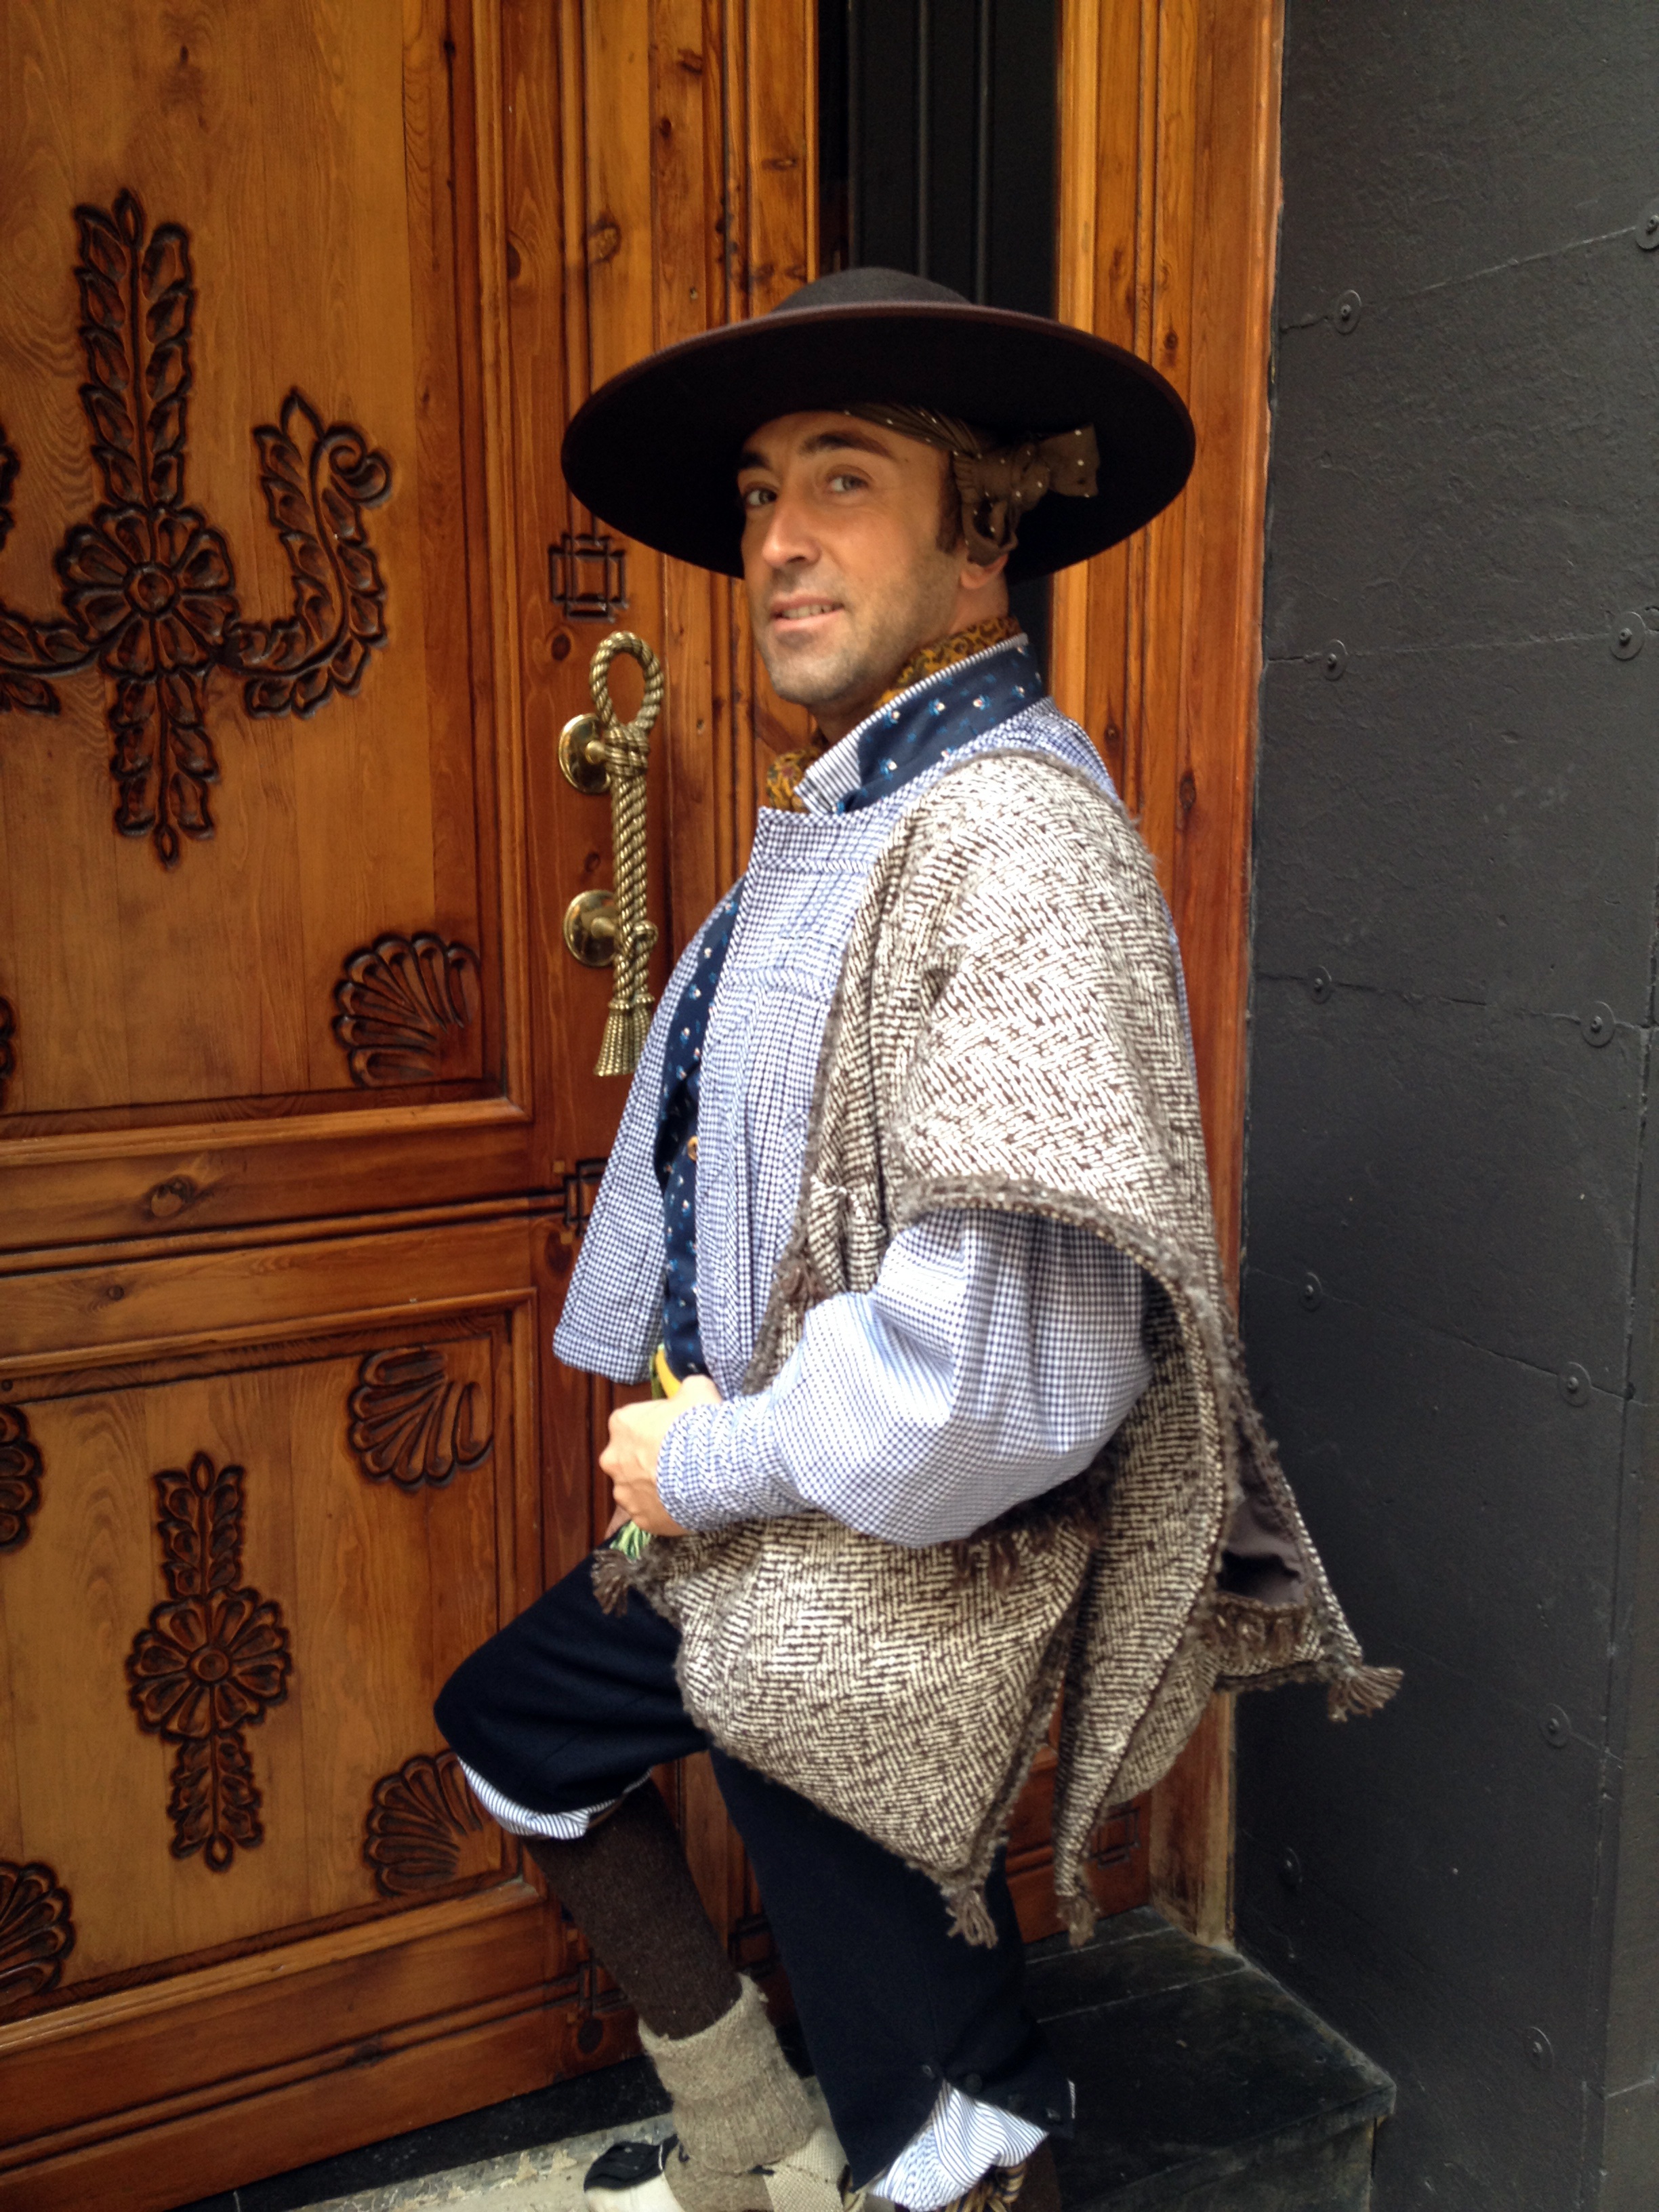
man, person, male, sitting, hat, clothing, lady, art, spain, dress, temple, photograph, aragon, basilica, folklore, saragossa, abutment, human positions, baturro, fiestas del pilar